Sylhet bus terminal

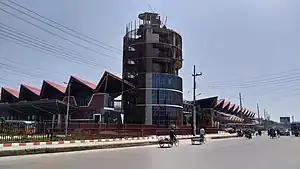

Sylhet bus terminal is a modern bus terminal located in Kadamtali, Sylhet, which has been inaugurated on 2023. It is built with a blend of tradition and modernity. The bus terminal will be the most modern and attractive bus terminal in Bangladesh.